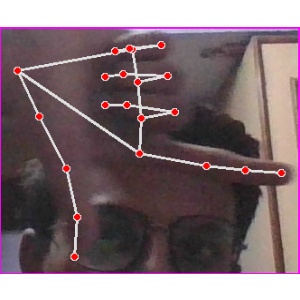
अक्षर: ख